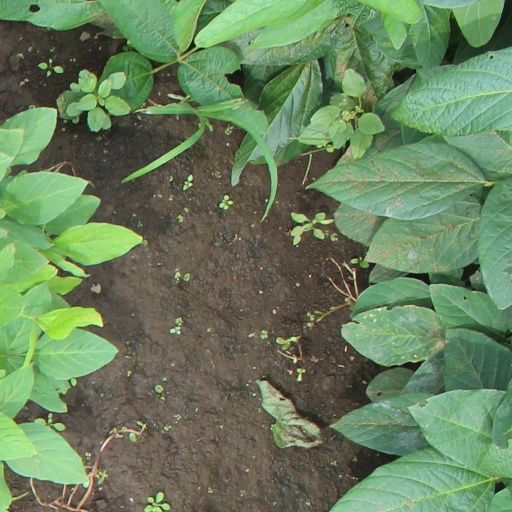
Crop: soybean